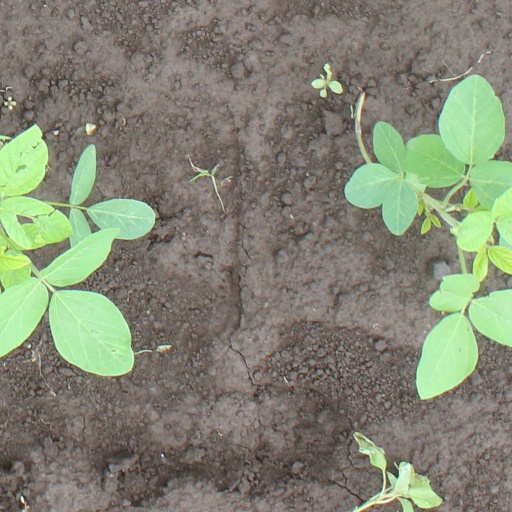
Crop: soybean